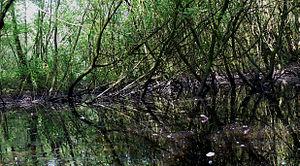
zone humide colonisée par le sous bois (non loin du site où ont été photogaphié les Marchantiophytas, réserve naturelle des Landes du Plateau d'Helfaut, en bordure de mare, sur ancienne zone de décantation de carrière de silex, Commune d'Heuringhem (ou de Blendecques
Heuringhem est une commune française située dans le département du Pas-de-Calais en région Hauts-de-France.